Juan Alvarado y del Saz

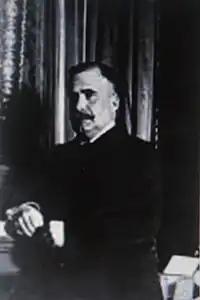
Juan Alvarado

Juan Alvarado y del Saz (1856 in Agüimes – 1935) was a Spanish lawyer and politician.